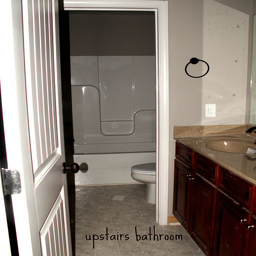
A bathroom with a white toilet next to a tub.
A galley bathroom with a vanity an separate enclosed toilet.
An upstairs bathroom is pictured in this image.
a bathroom view of a toilet and sink
An empty bathroom, lacking in personal items, photographed through the open door.